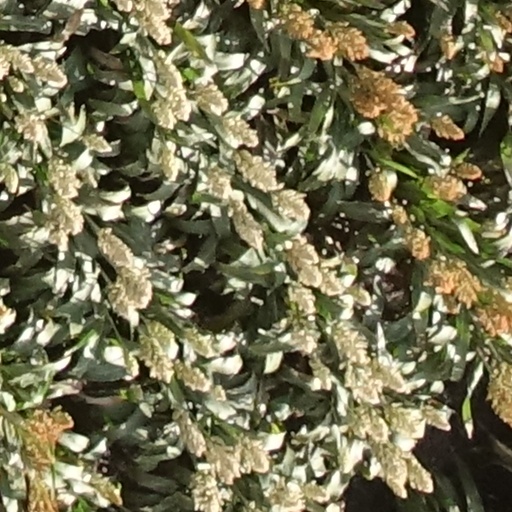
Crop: sorghum